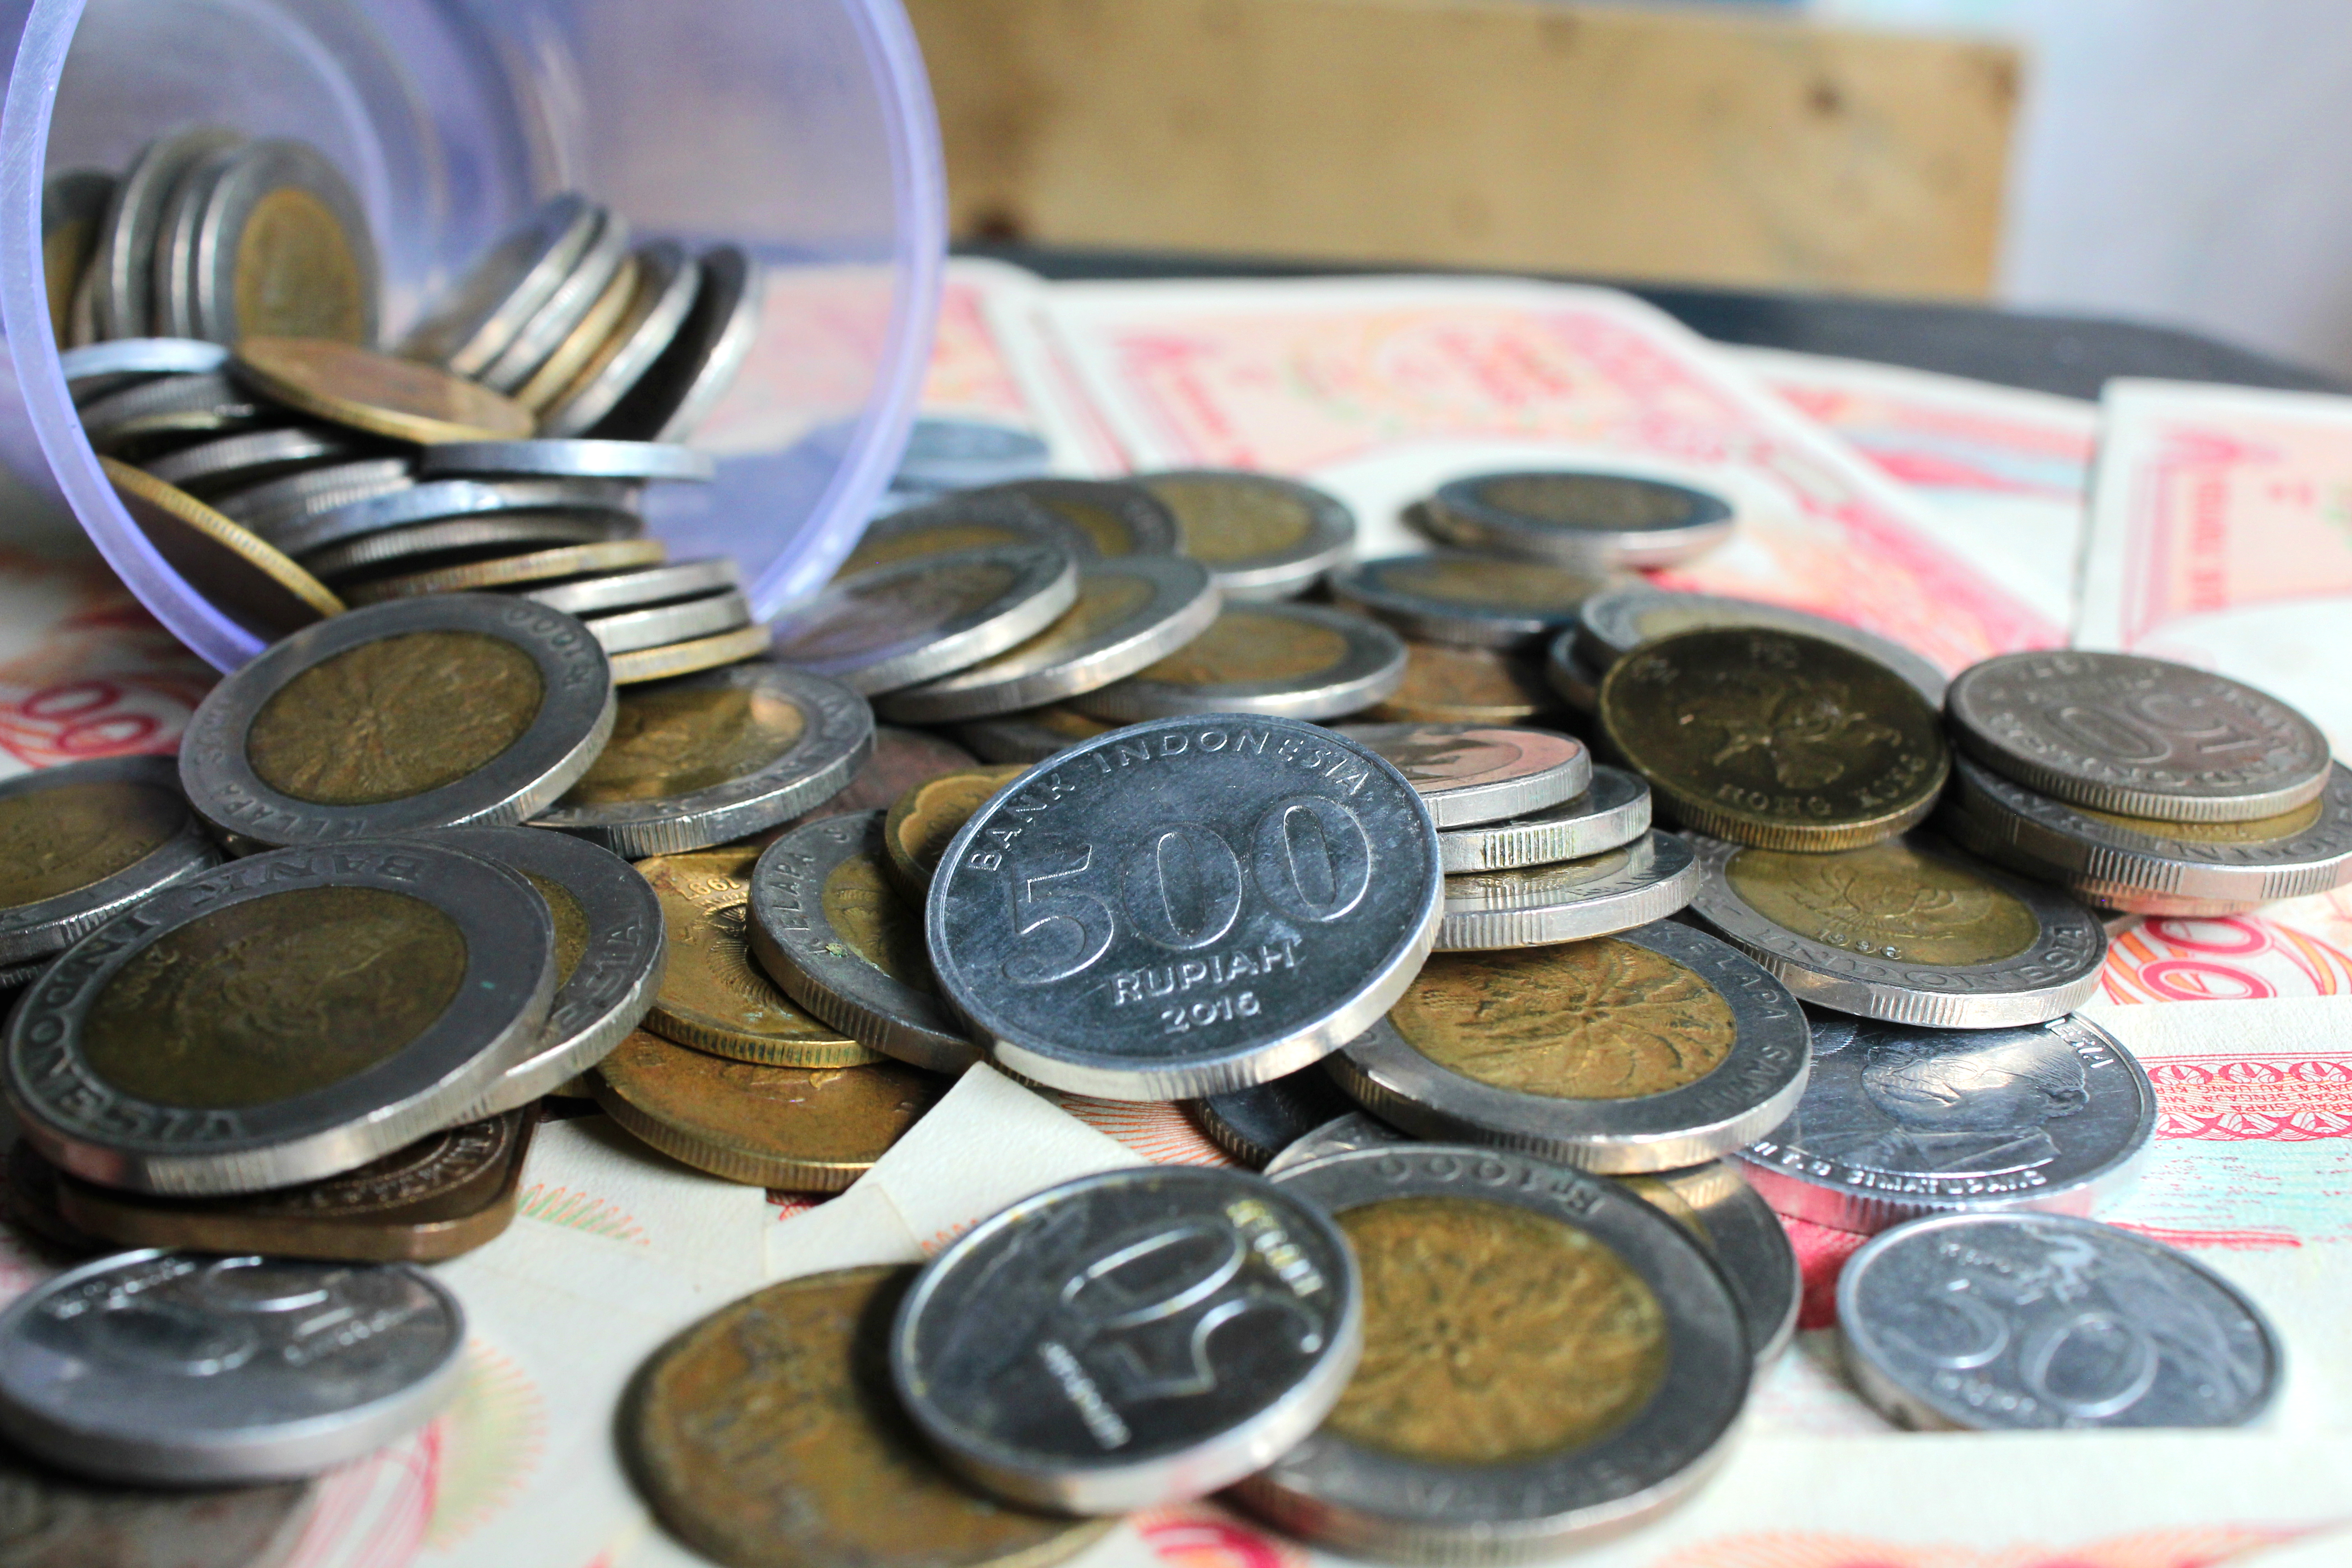
coin, rupiah, invest, cash, payment, currency, money, saving, product